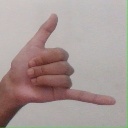
अक्षर: द